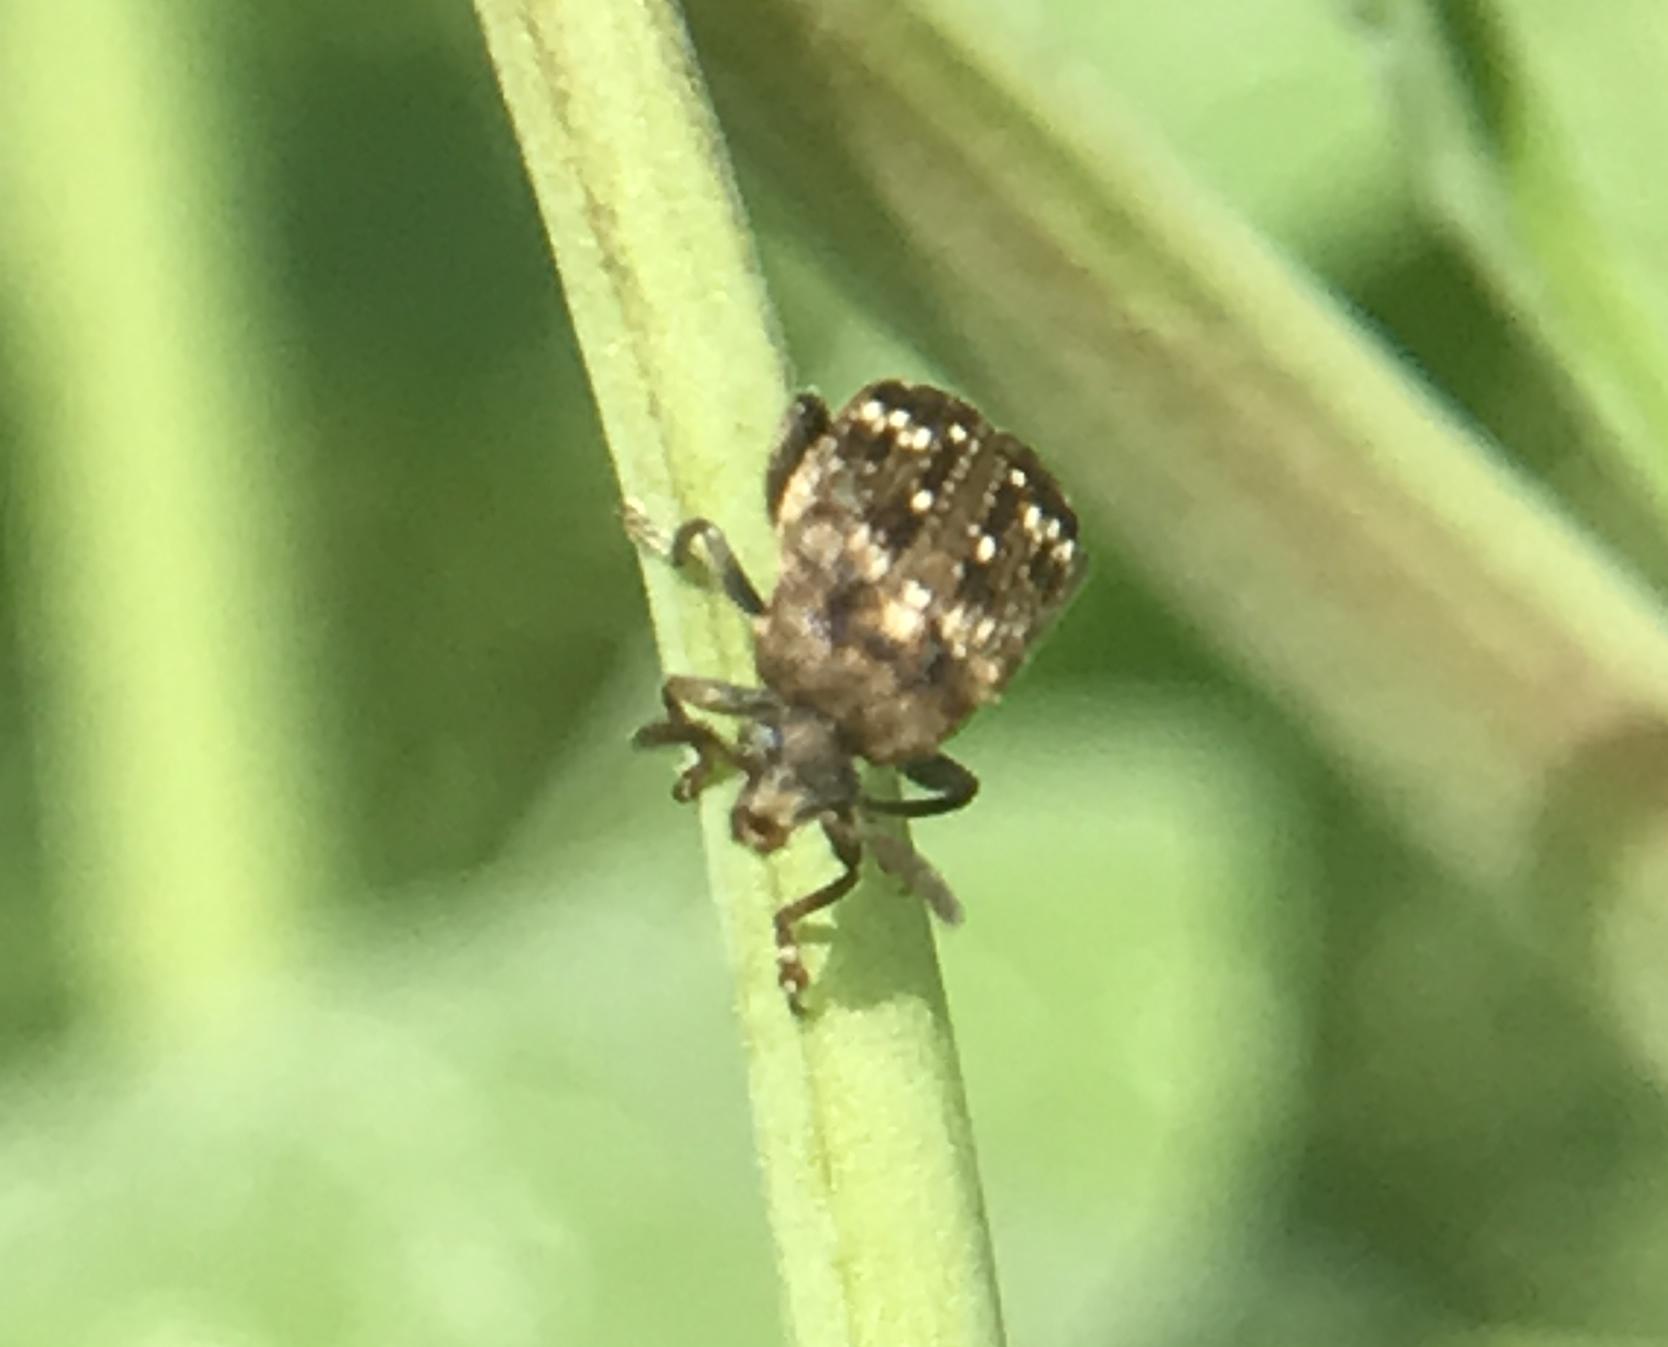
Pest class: pea_weevil